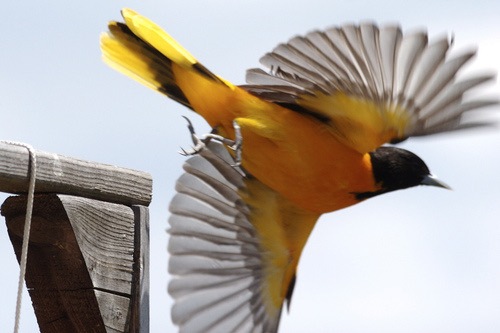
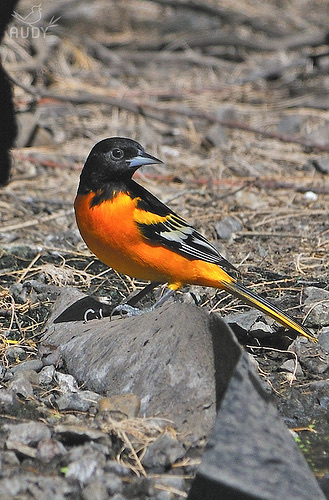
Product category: misc
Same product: yes